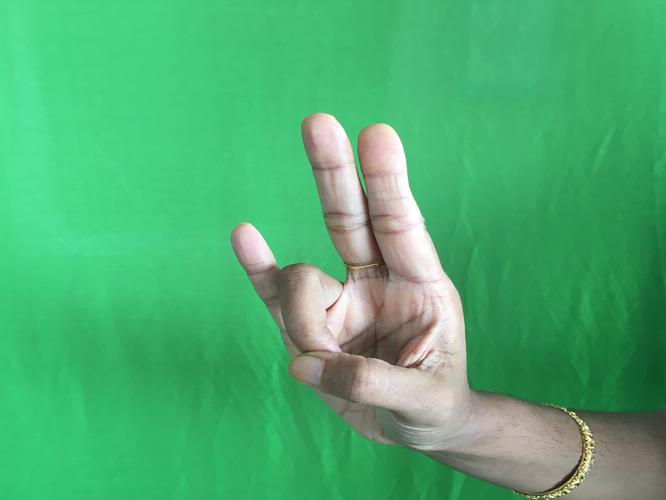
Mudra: Mayura
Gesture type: single_hand